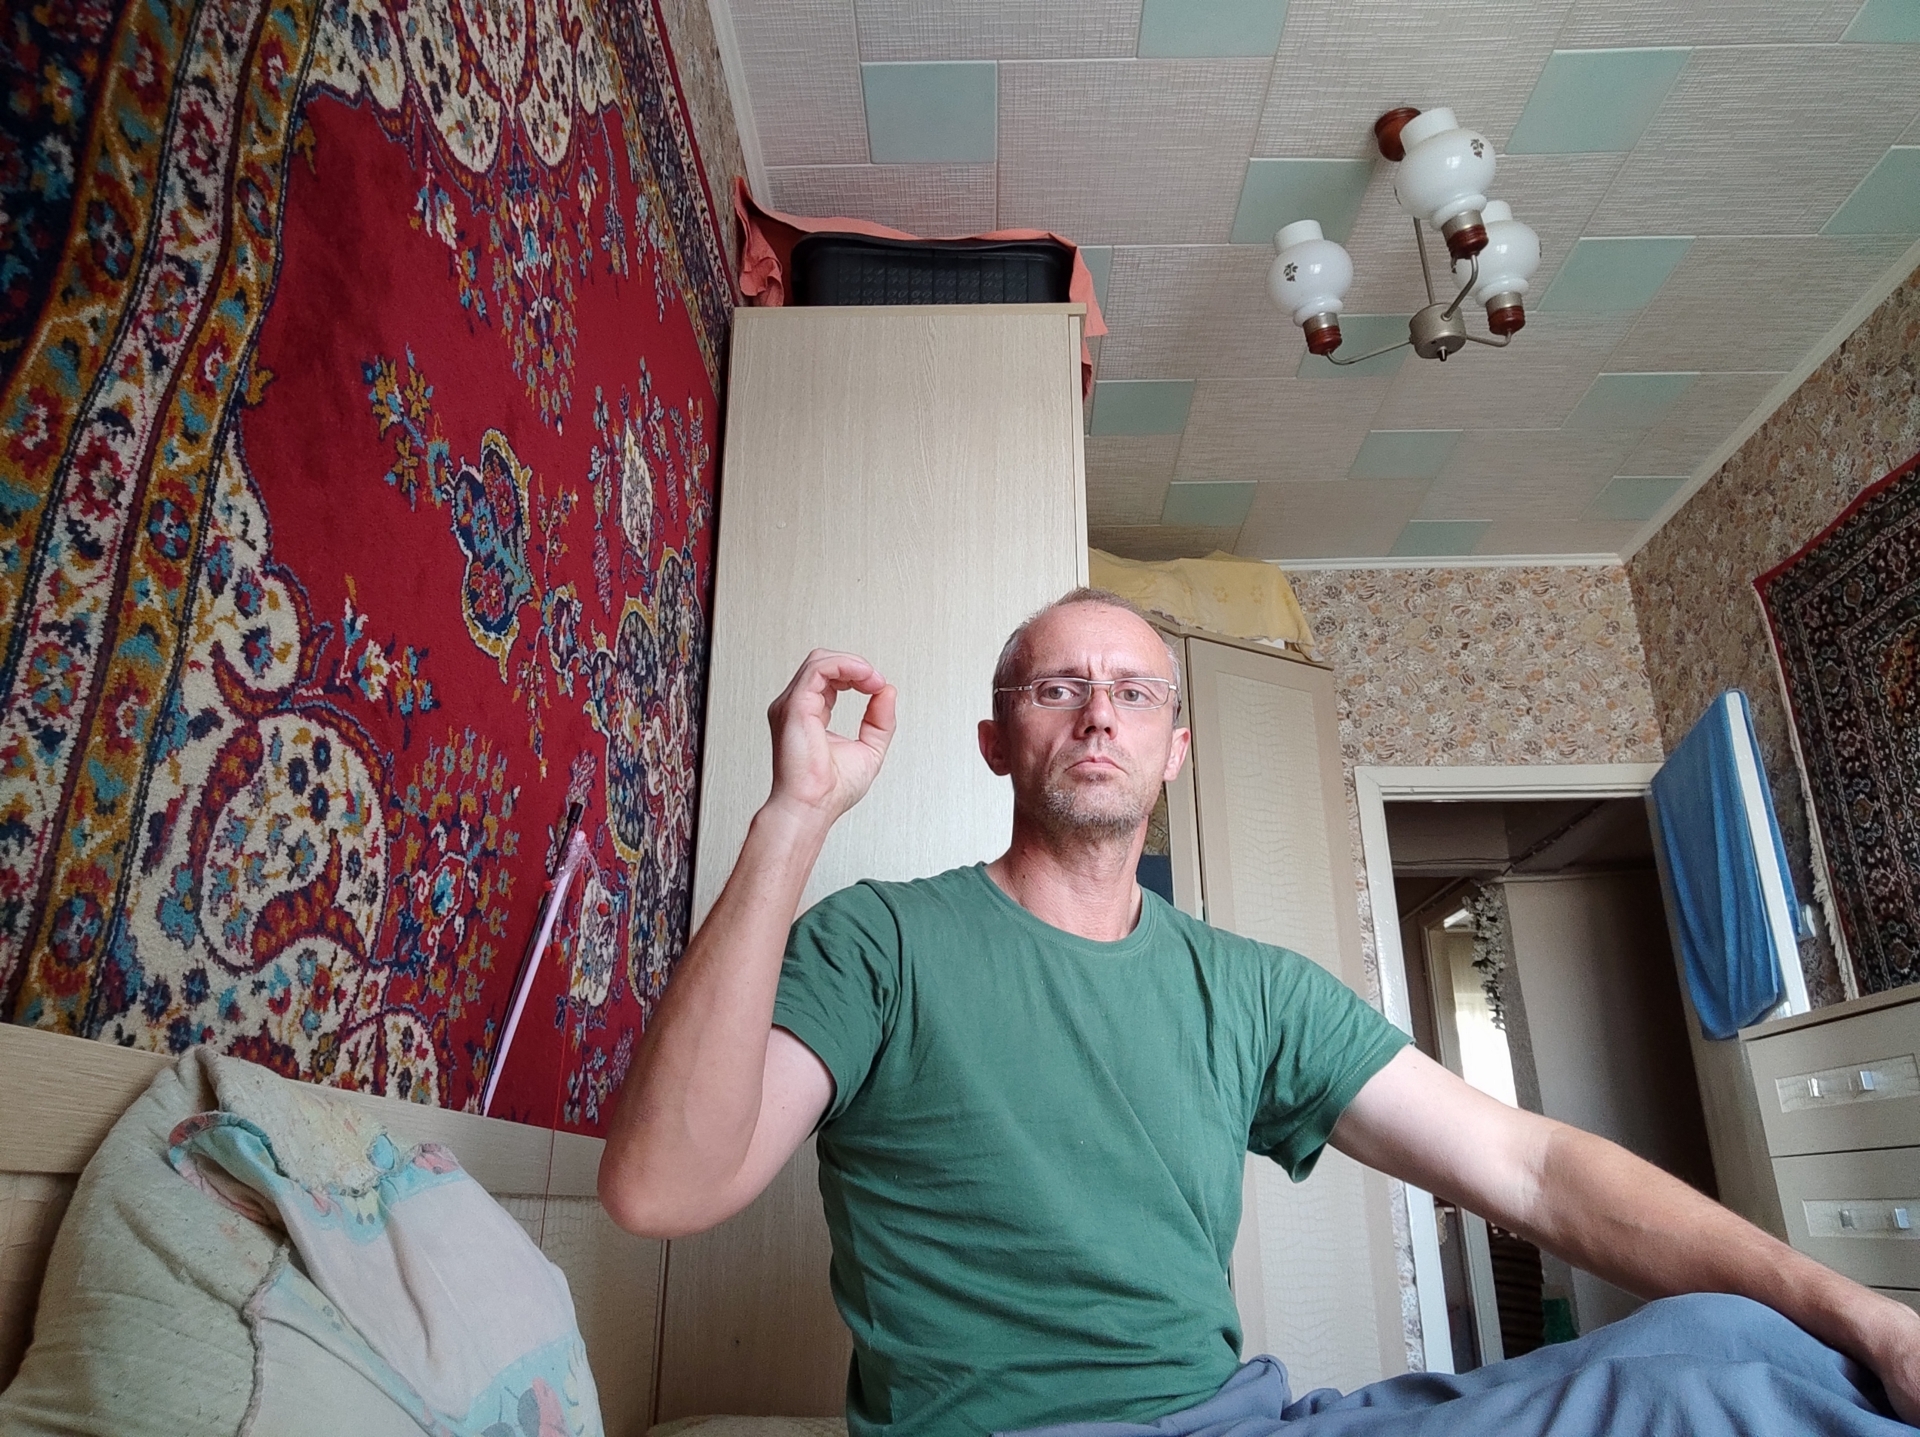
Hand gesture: grip